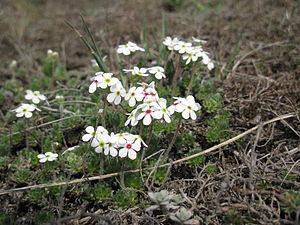
Androsace koso-poljanskii, ou androsace de Kozo-Polianski, est une plante de la famille des Primulaceae du genre Androsace, qui est endémique du plateau central de Russie et qui fait partie de la liste du livre rouge de Russie des espèces menacées. Elle a été nommée ainsi en l'honneur du botaniste soviétique Boris Kozo-Polianski, fondateur et directeur du jardin botanique de l'université de Voronej.